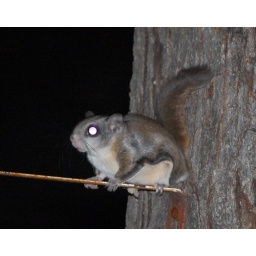
Northern Flying Squirrel seen on the tree near our front door last night-11/22/09.